Haughley Park

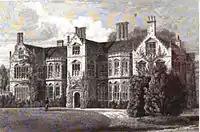
Engraving of Haughley Park in 1827

Haughley Park House in Stowmarket, Suffolk is an historical house of significance listed in the English Heritage Register. It is a large red brick country house built in about 1620 for the Sulyard family who were very prominent landowners in this area. The property remained with this family for two centuries after which it was sold. Today it is a private residence but at certain times of the year the gardens are open for viewing. The barn and gardens are also available for weddings.